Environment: real
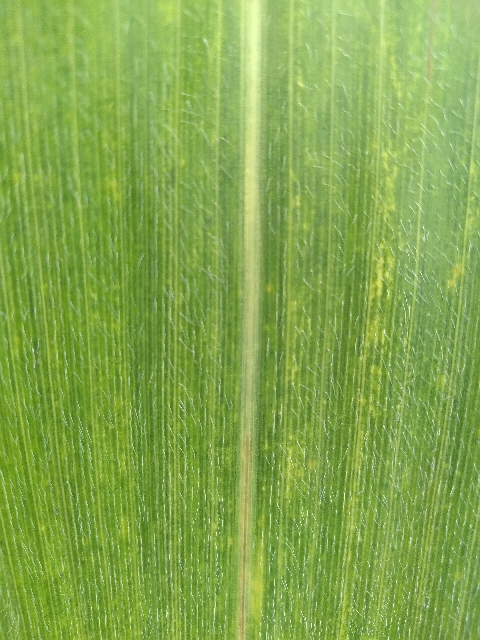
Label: lethal_necrosis